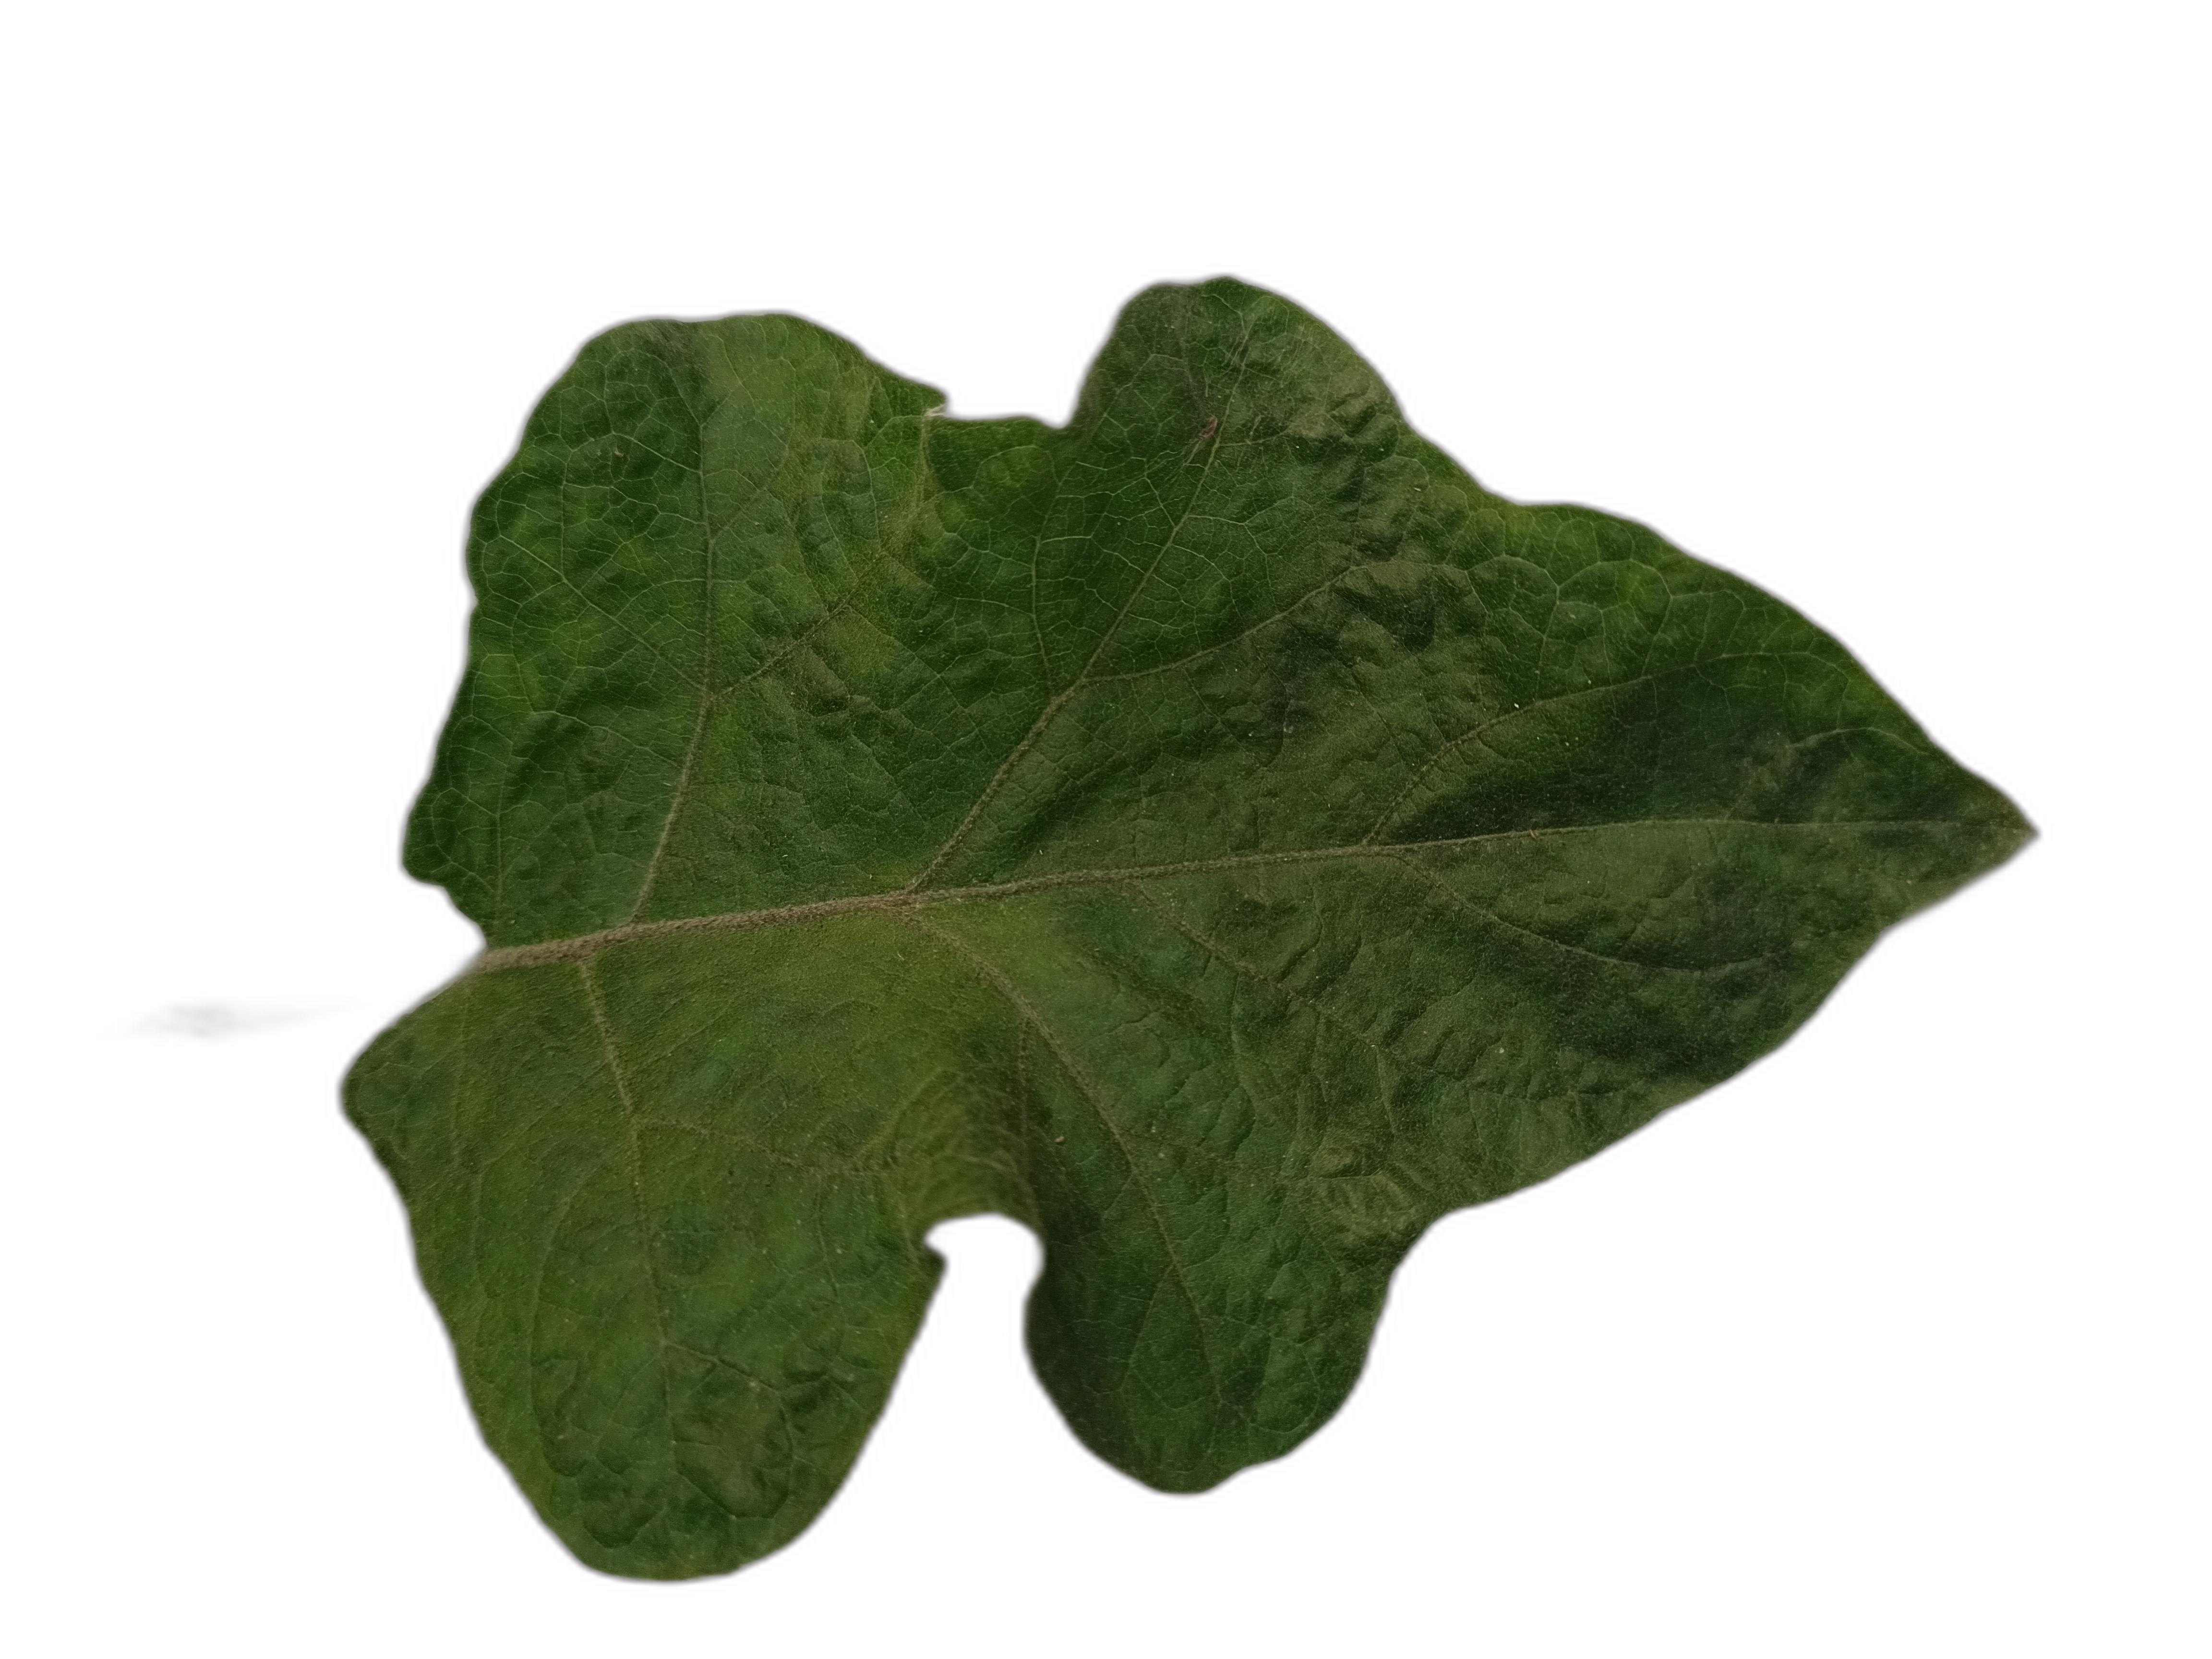
Label: Mosaic Virus Disease